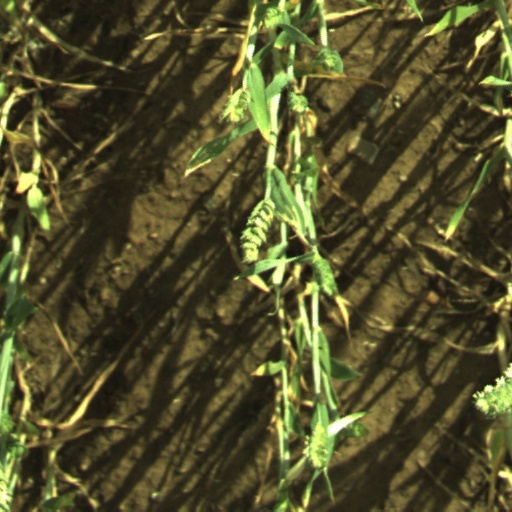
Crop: wheat